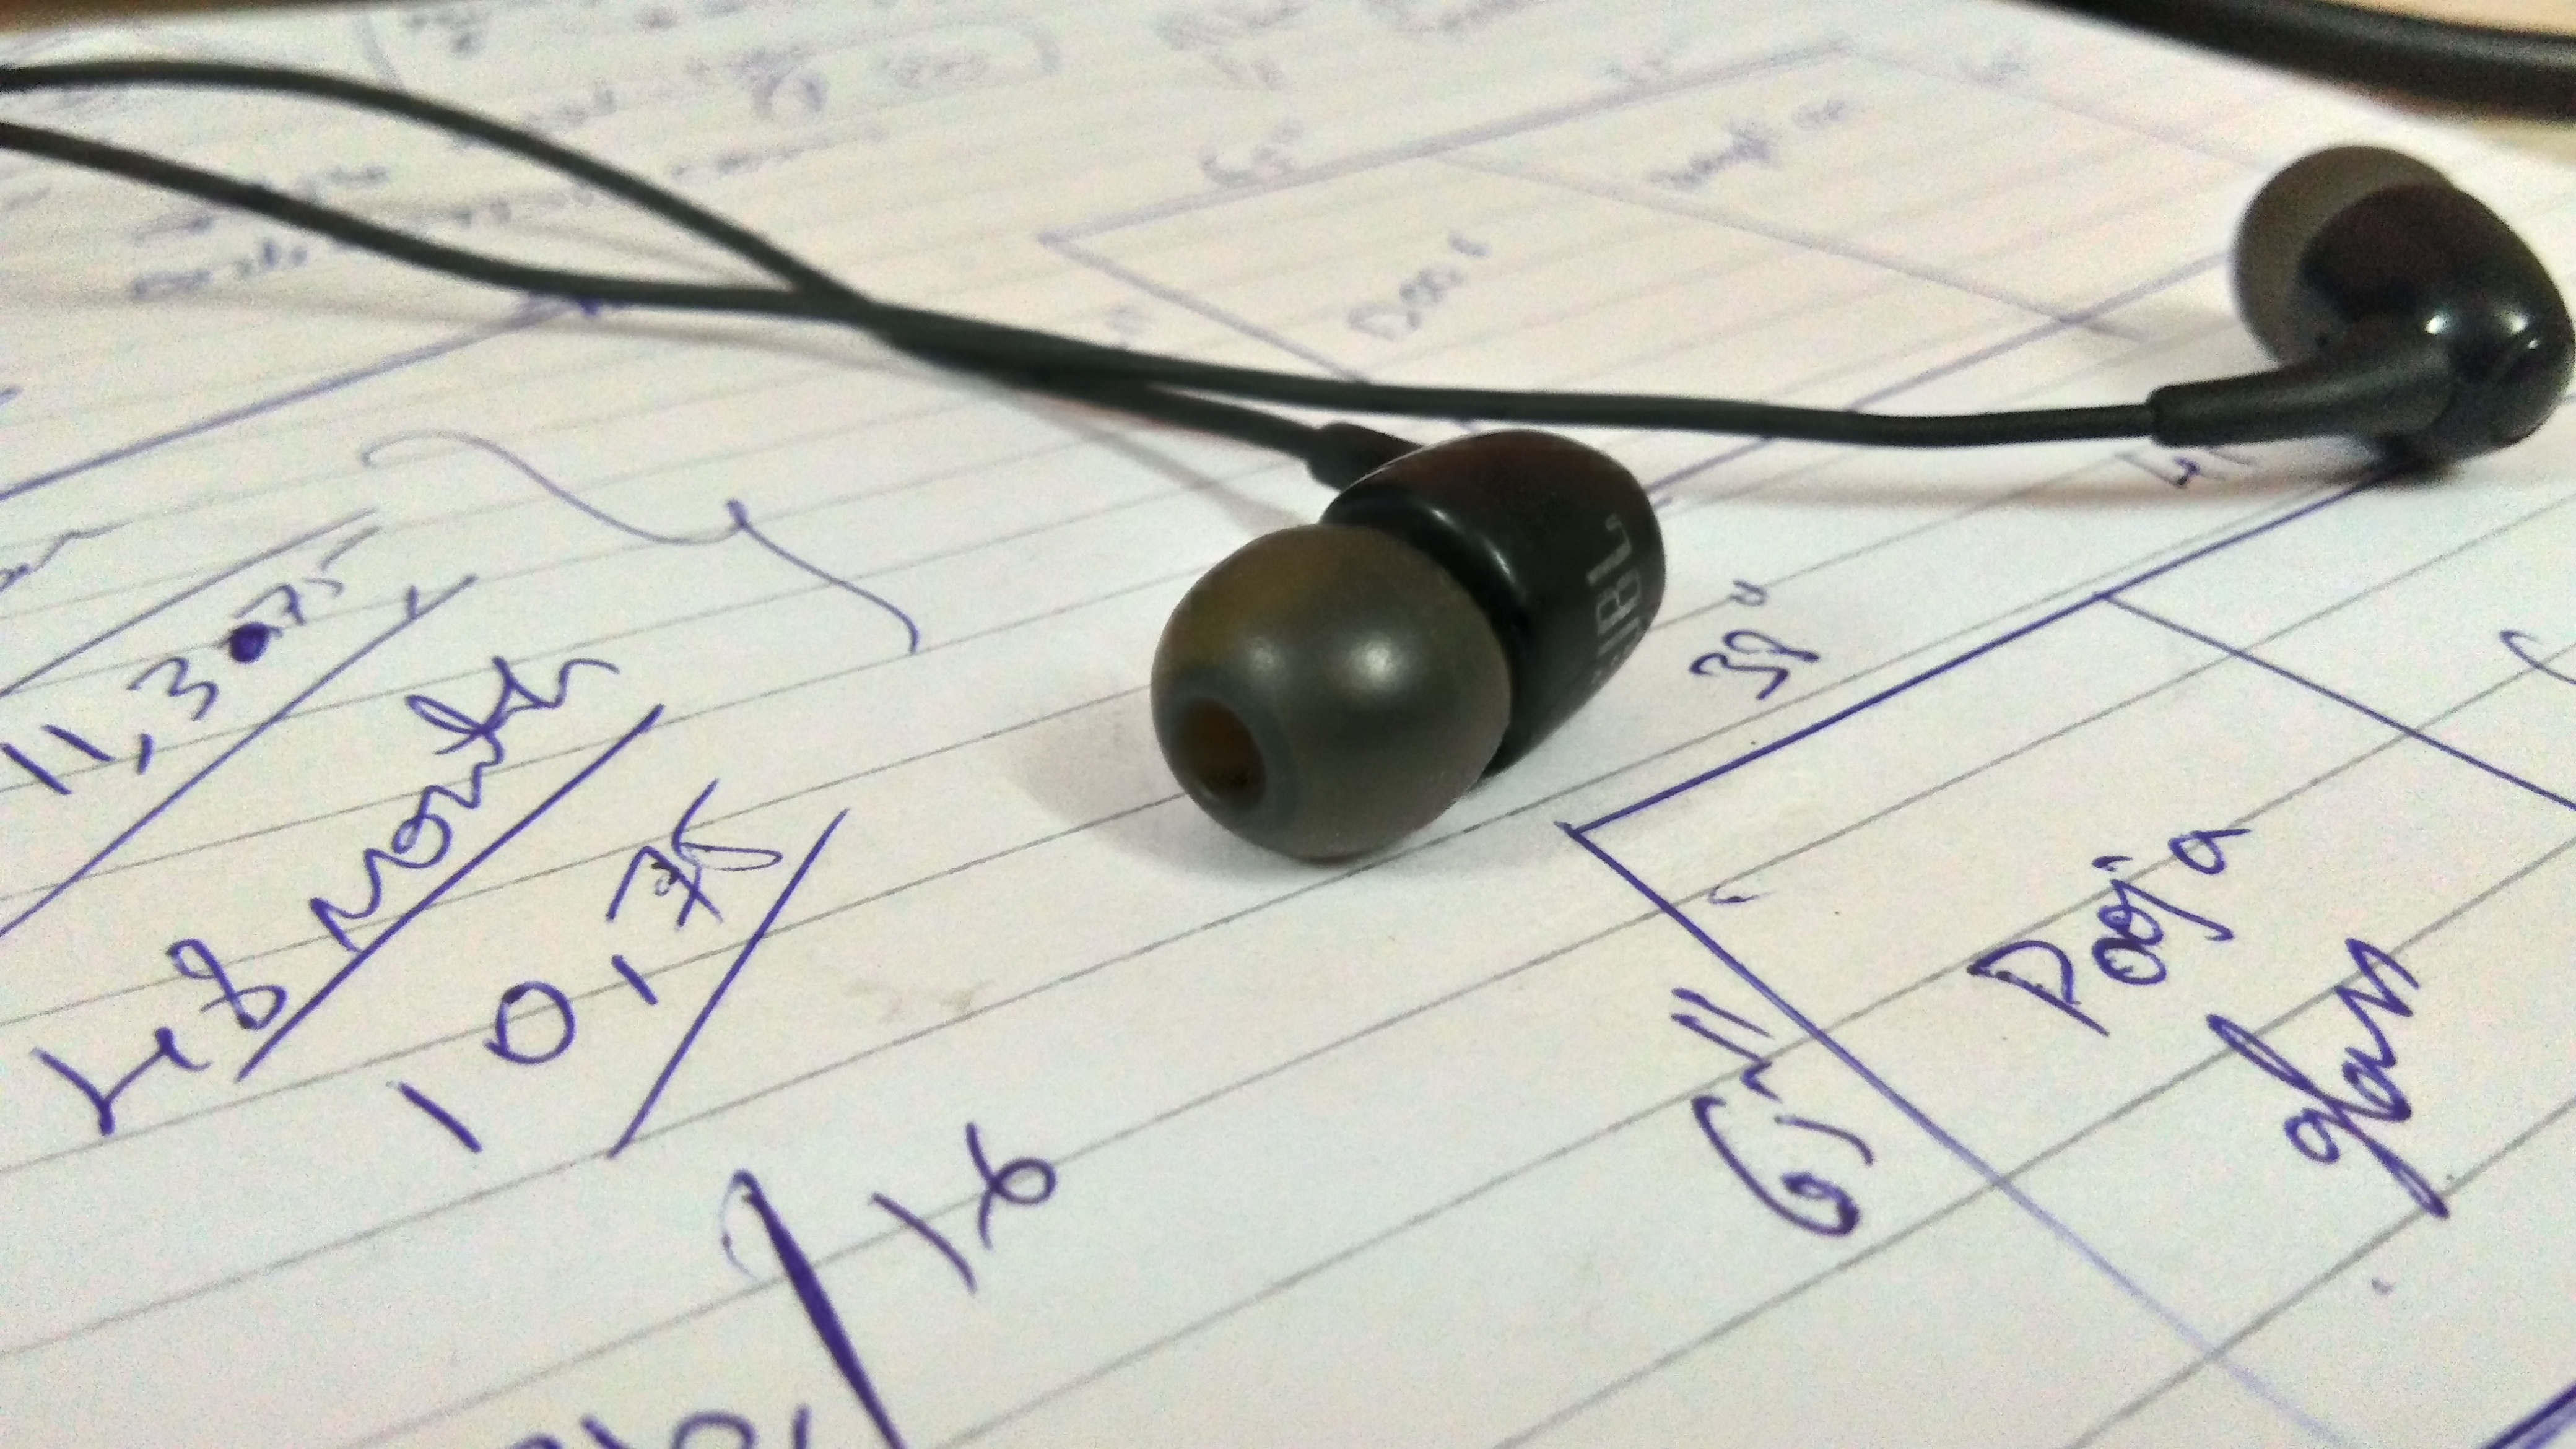
head set, headset, earphone, speaker, audio equipment, technology, font, headphones, audio, handwriting, writing